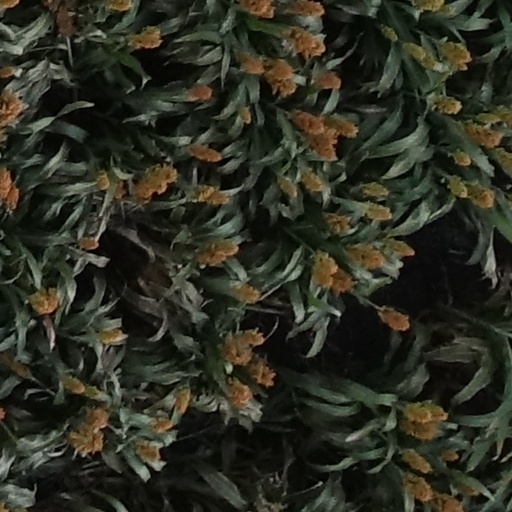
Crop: sorghum